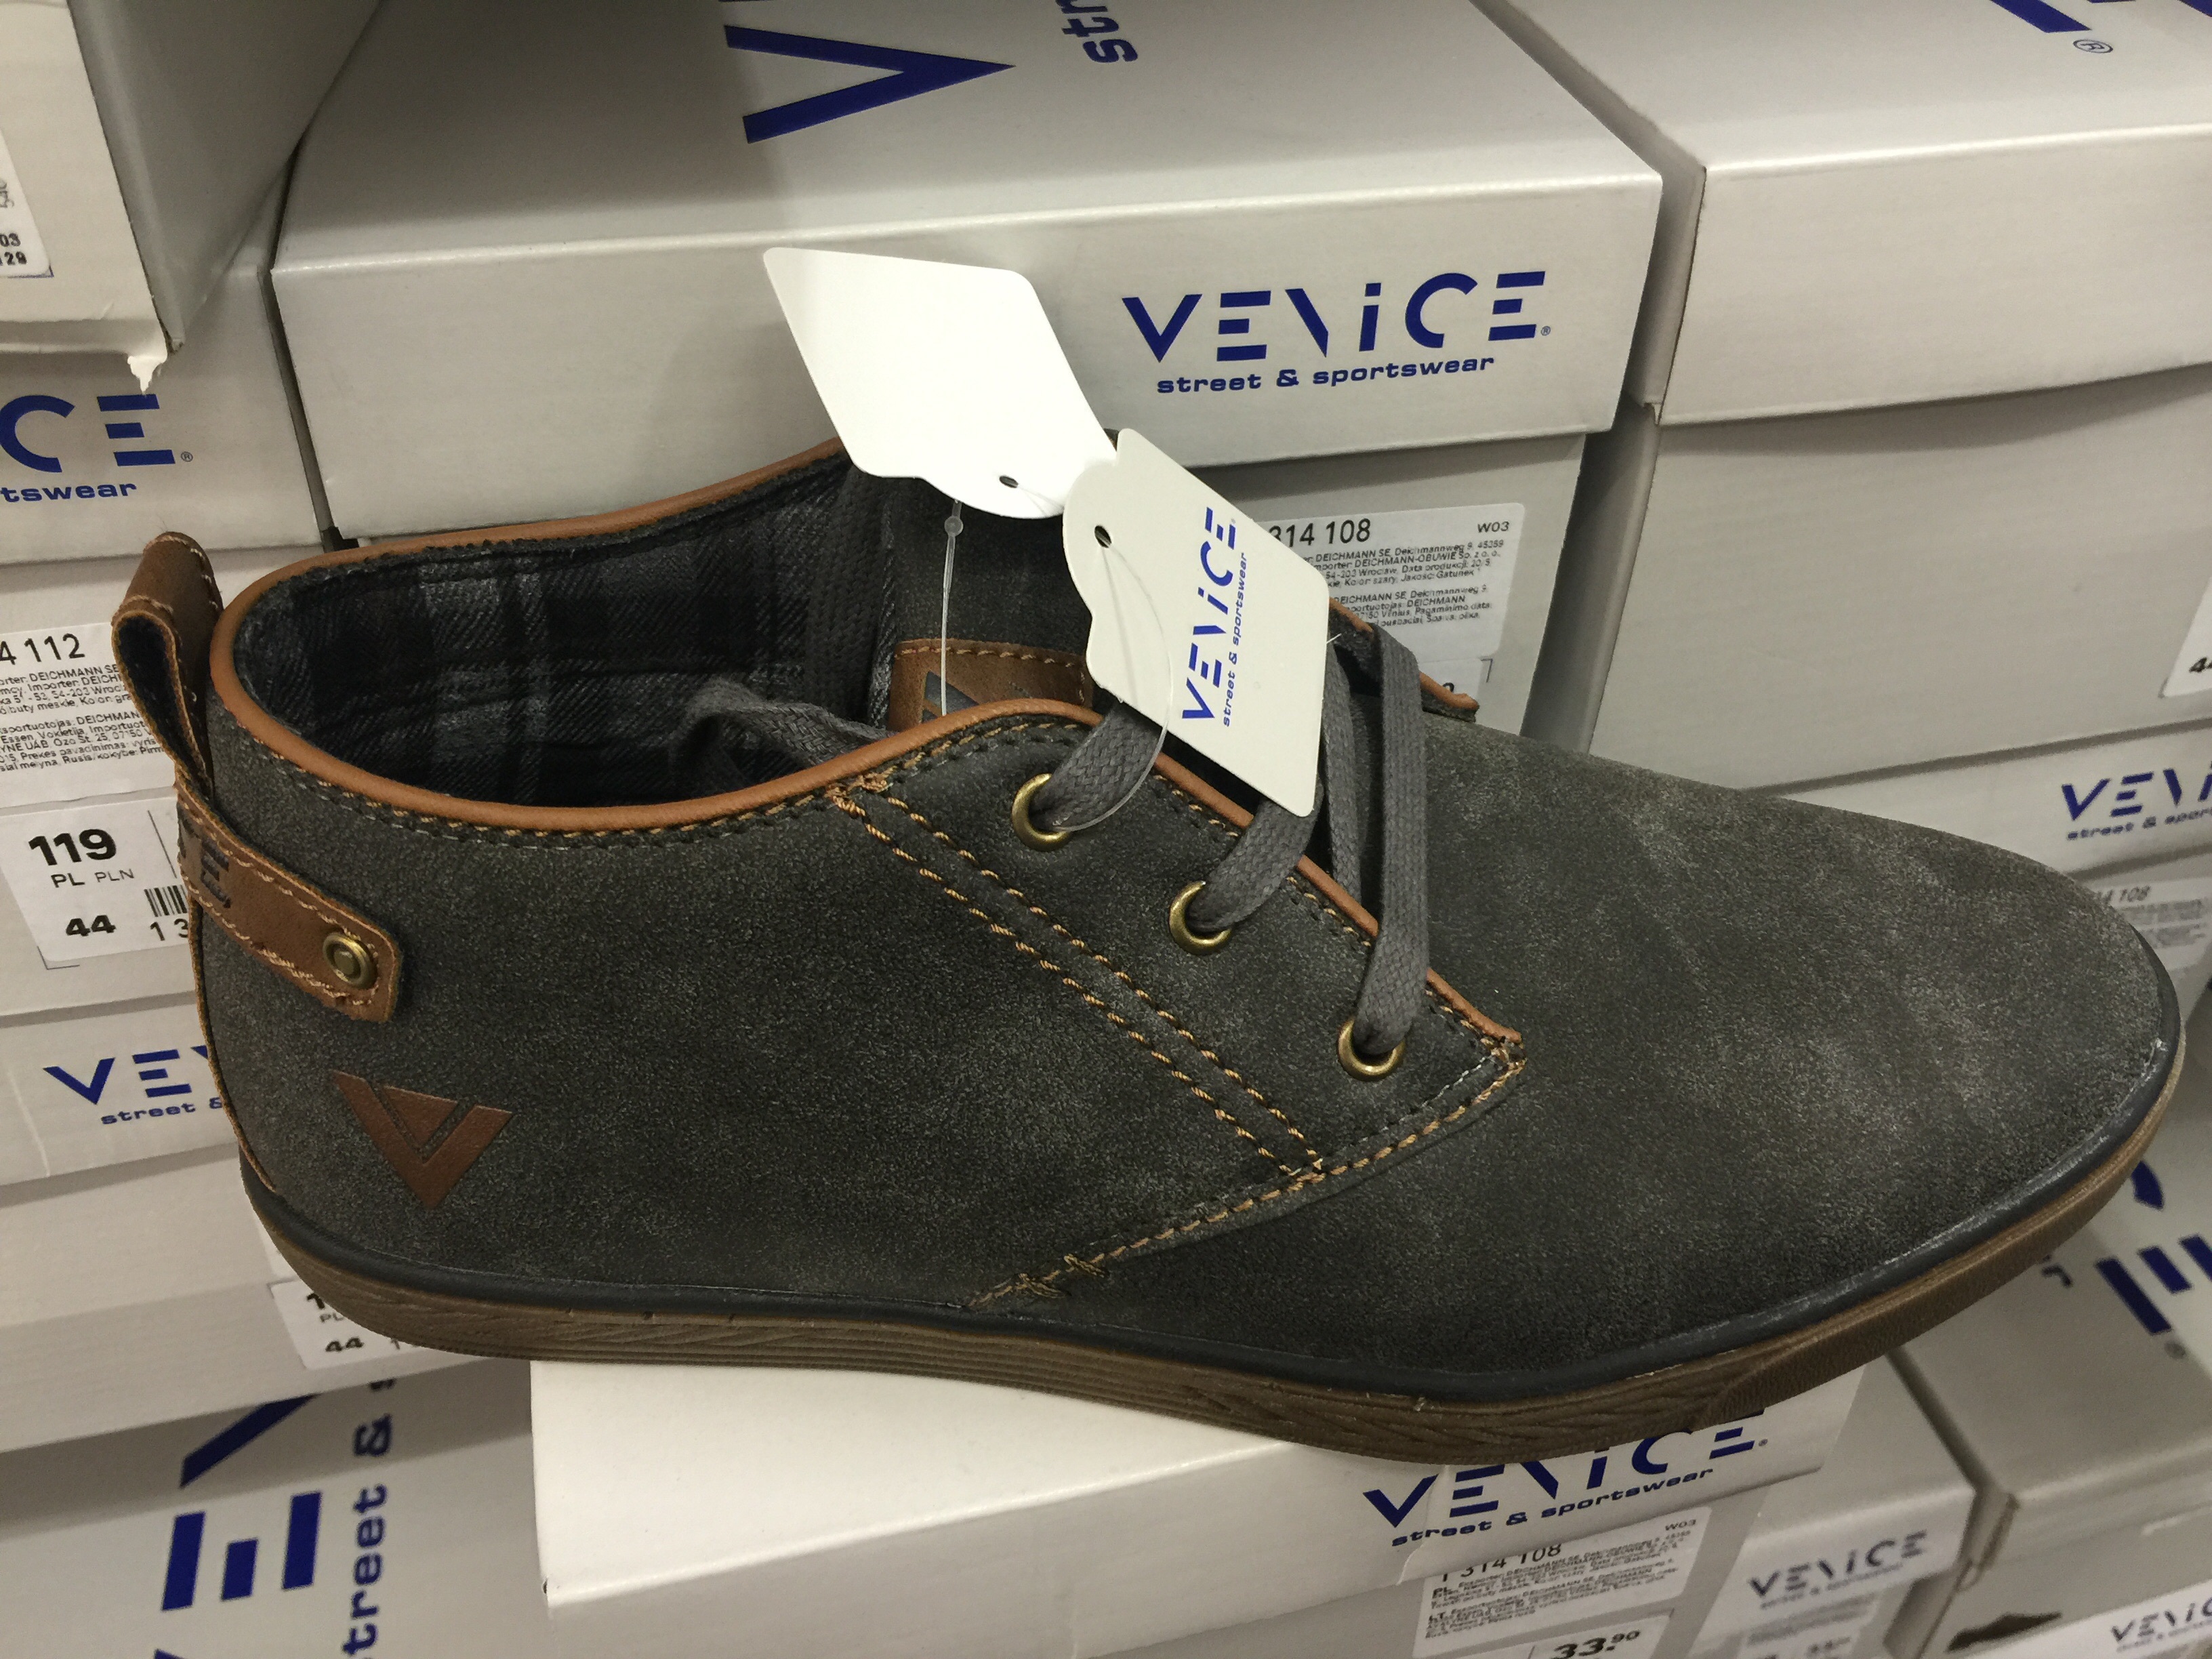
shoe, leather, male, boot, shop, textile, shoes, sneakers, footwear, style, lacie, outdoor shoe